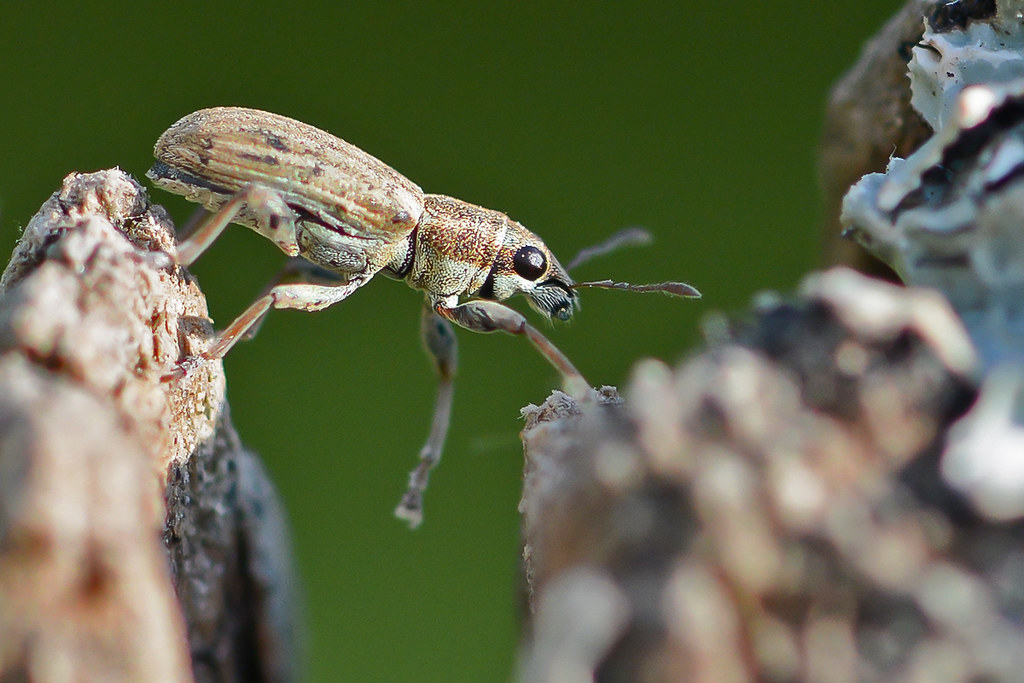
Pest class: pea_leaf_weevil